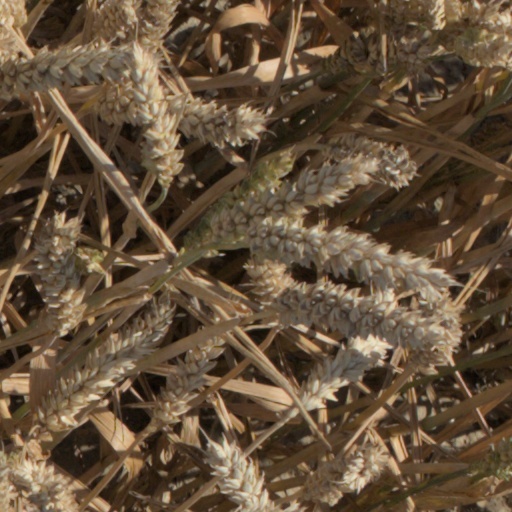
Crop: wheat